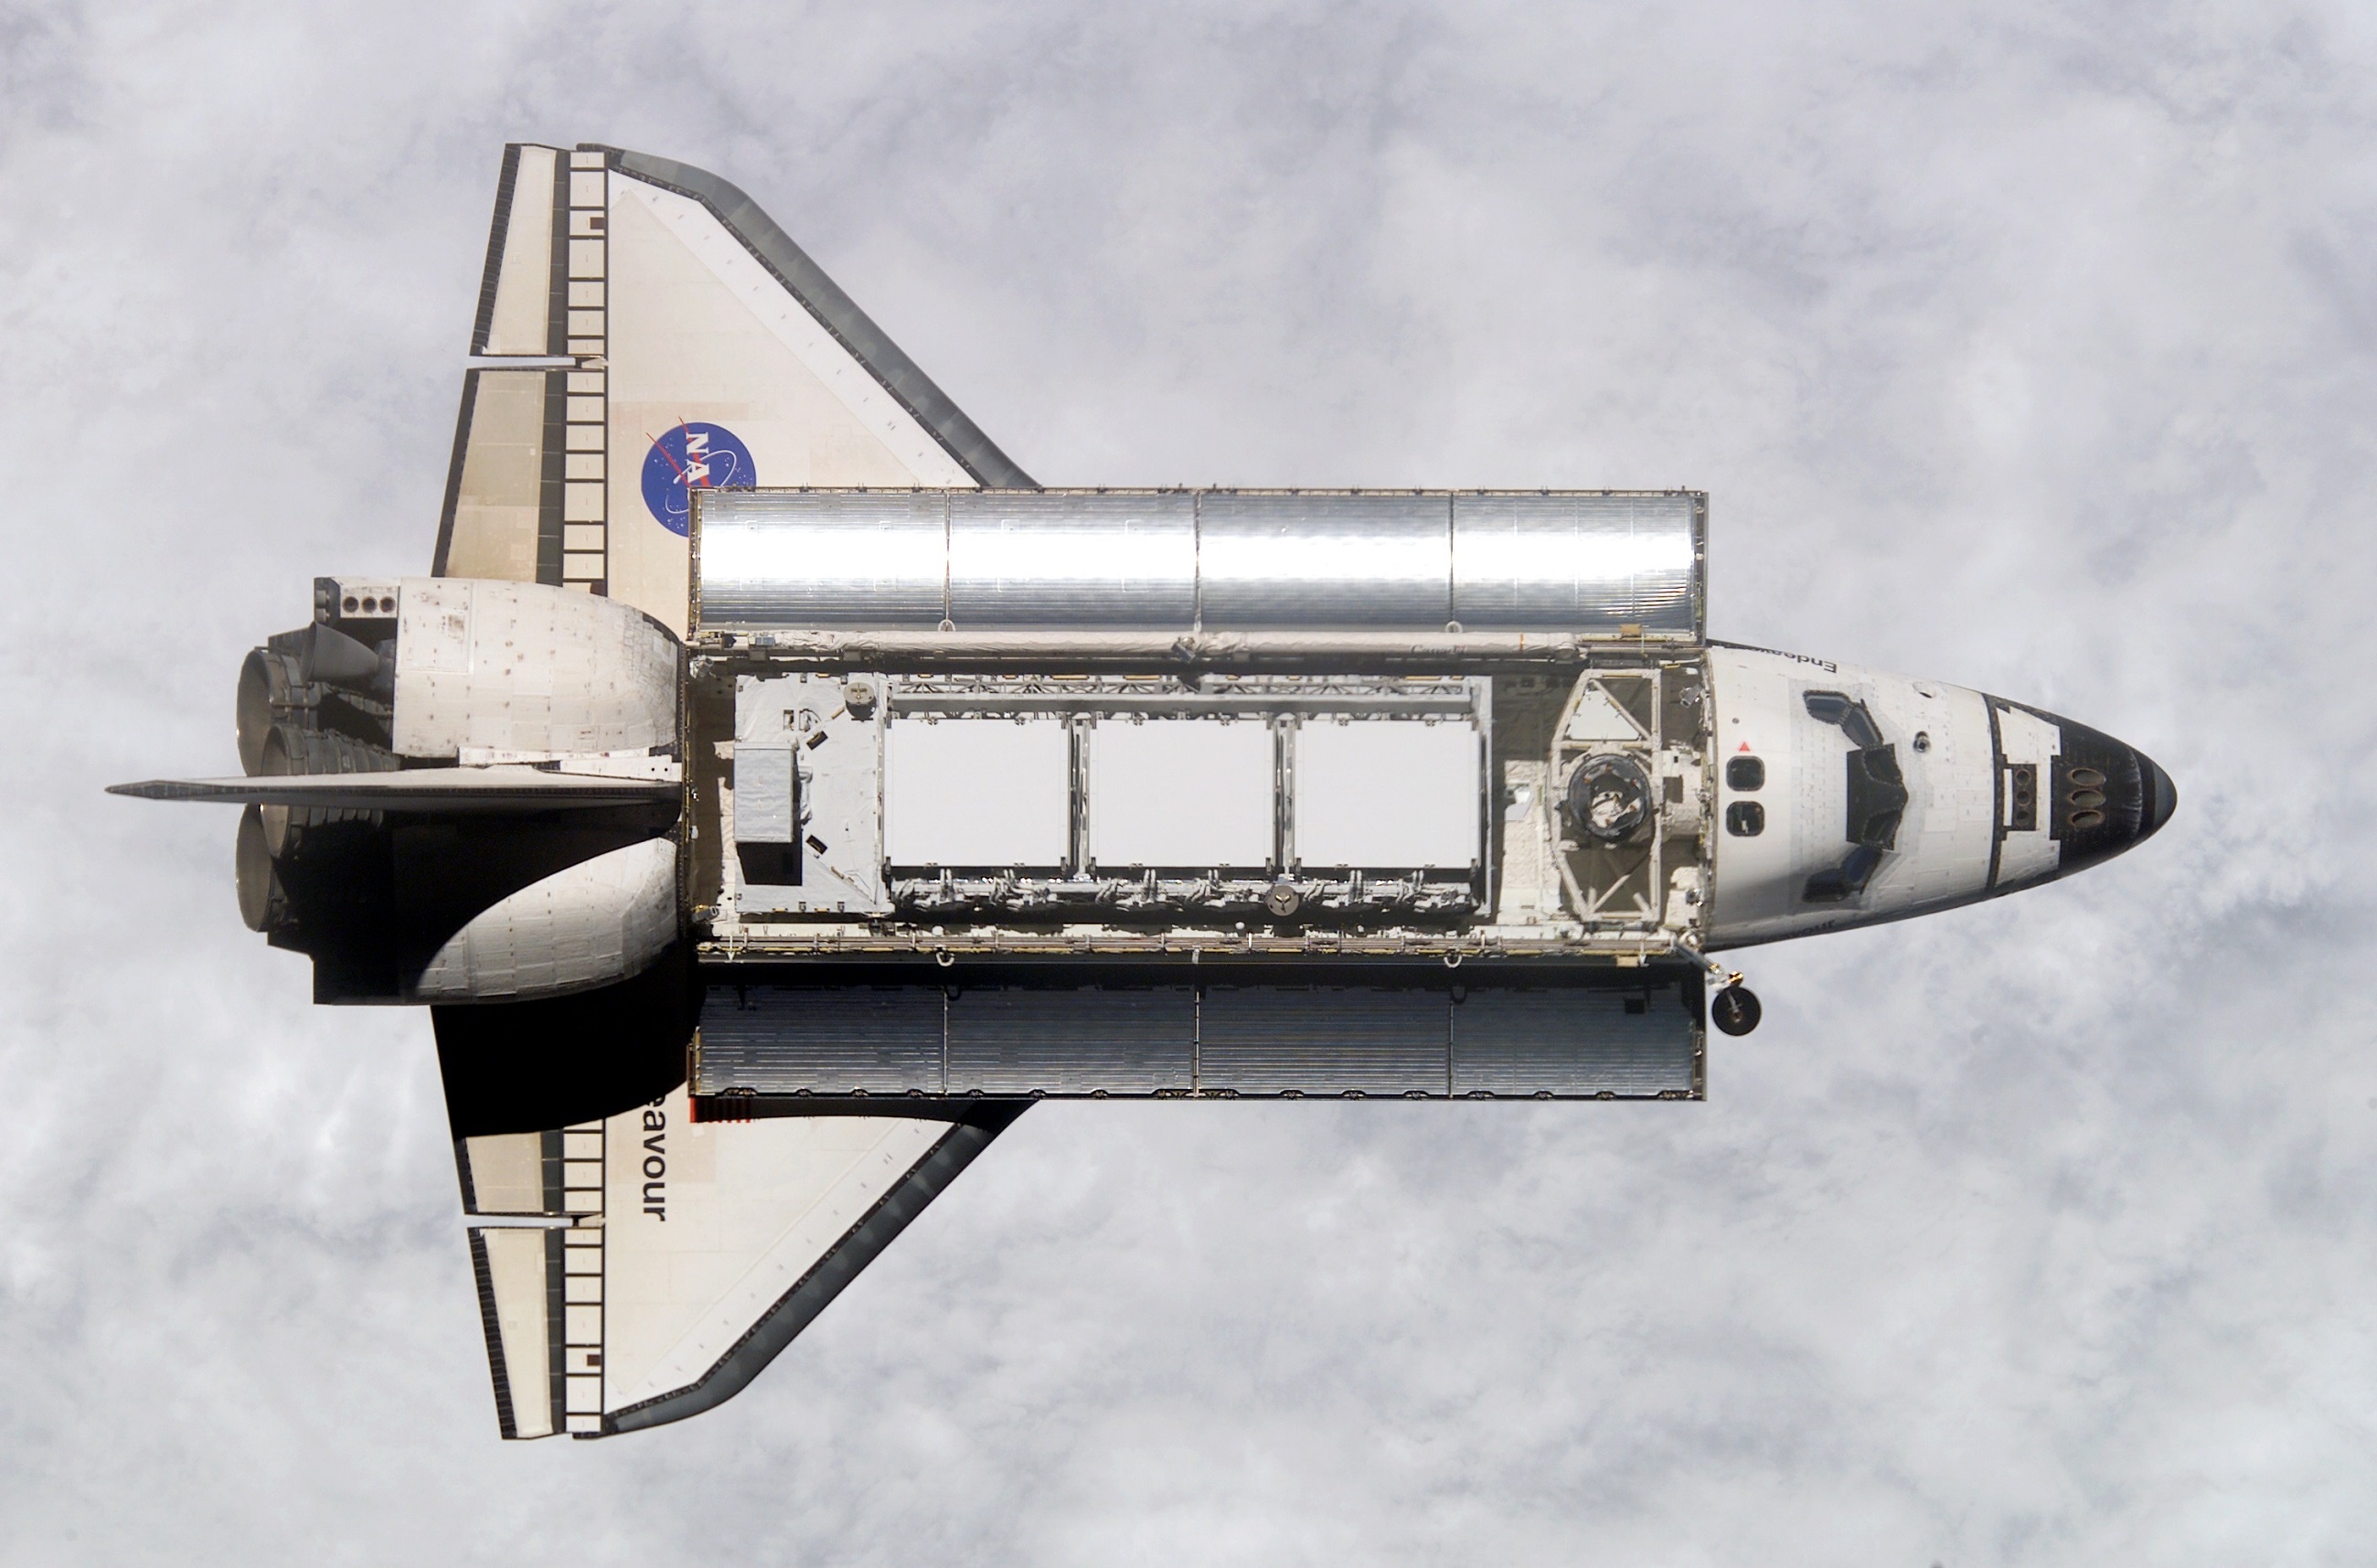
technology, flying, airplane, aircraft, vehicle, equipment, aviation, space, astronaut, nasa, above, clouds, earth, exploration, load, spaceship, delivery, iss, international space station, spacecraft, truss, orbit, space shuttle, military aircraft, atmosphere of earth, aircraft engine, endeavour